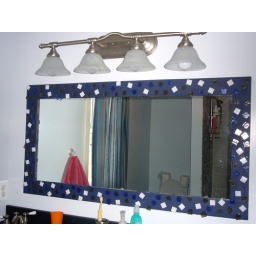
Funky mirror in 2nd floor bathroom